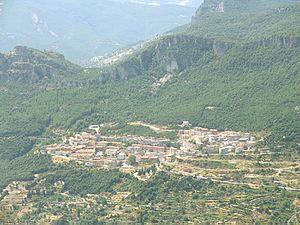
Osini est une commune italienne de la province de Nuoro dans la région Sardaigne en Italie.